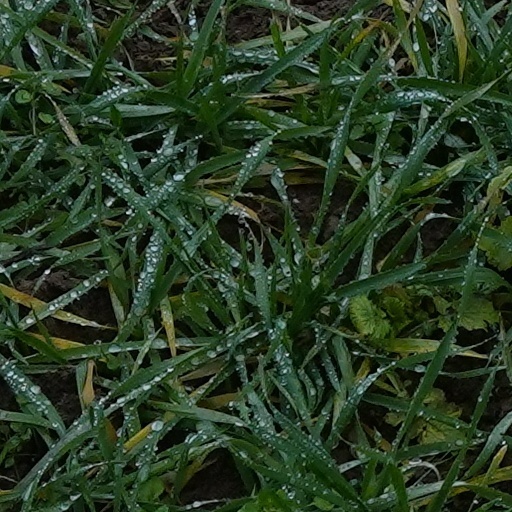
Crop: wheat